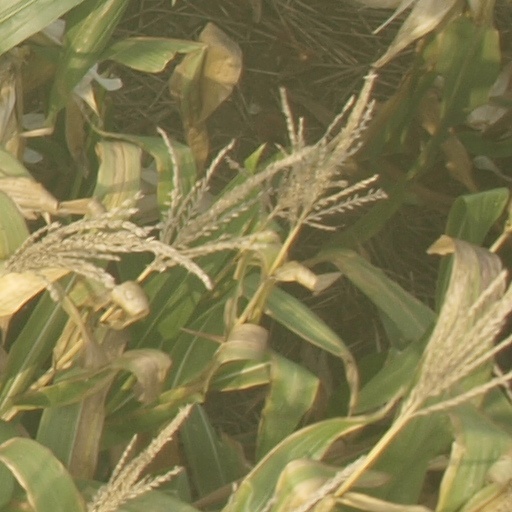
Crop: maize; corn